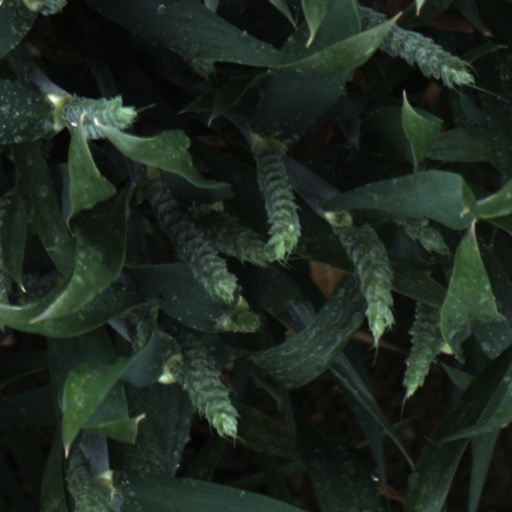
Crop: wheat